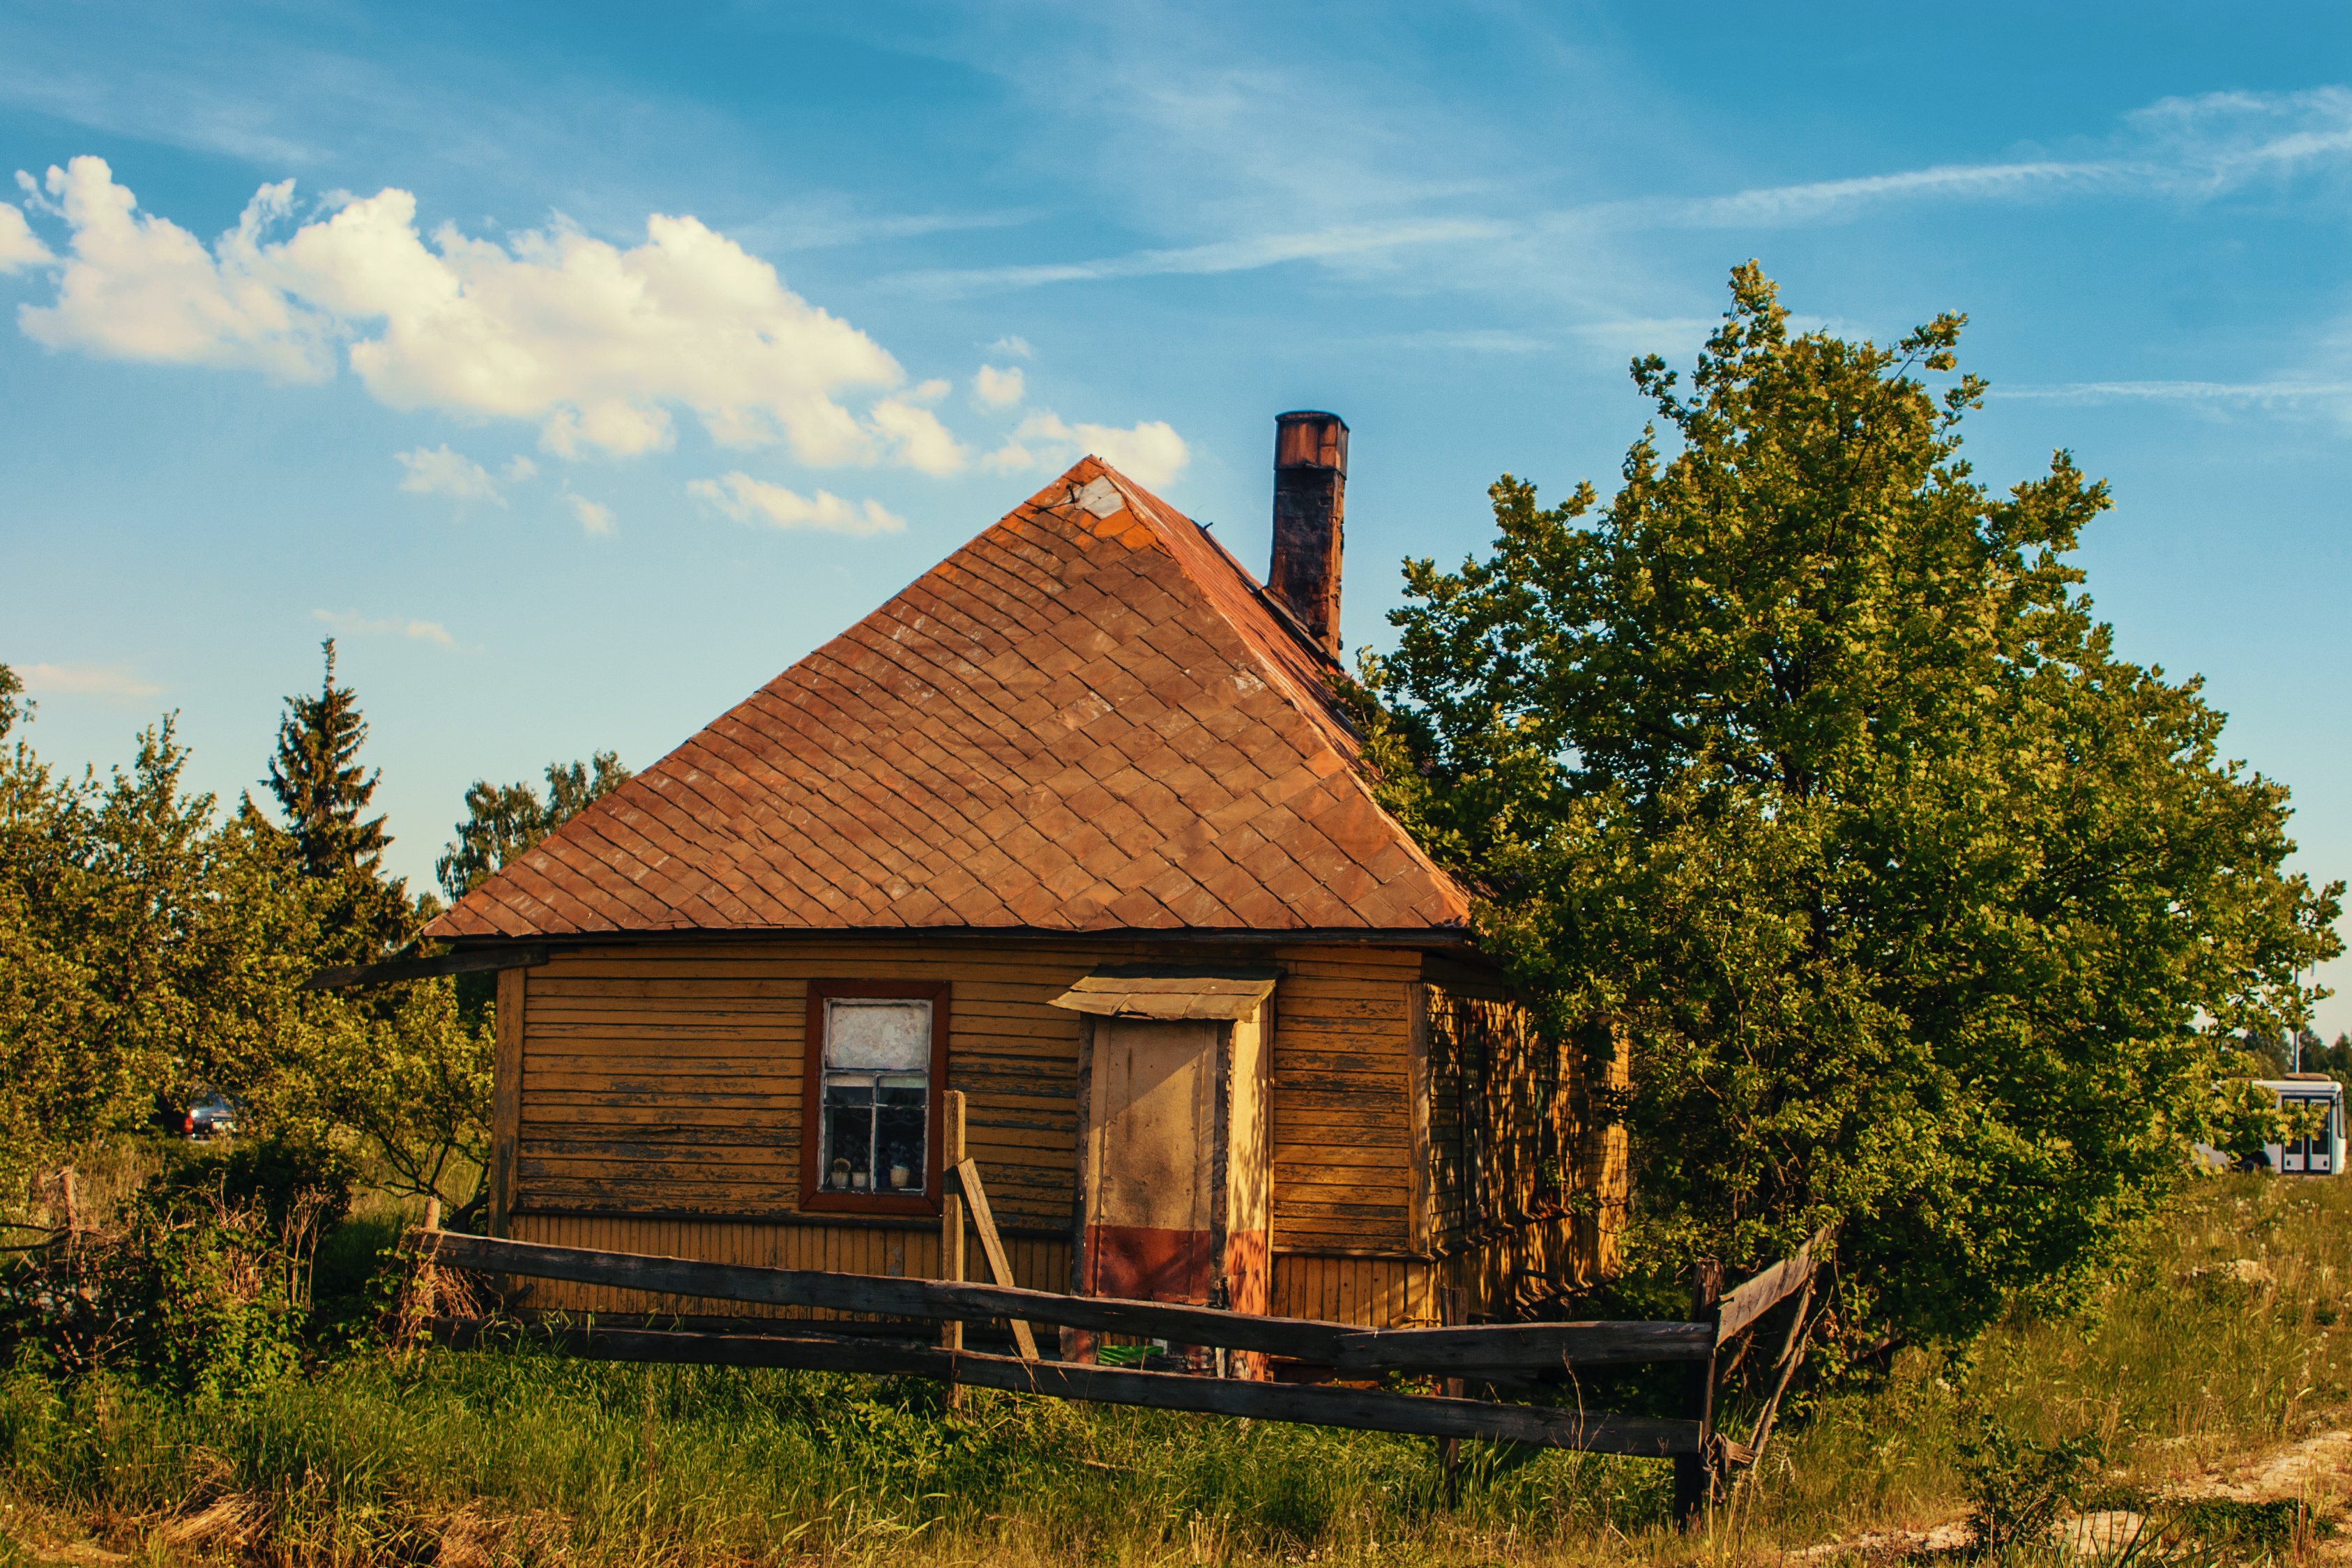
images, cloud, sky, plant, building, window, property, natural landscape, wood, house, tree, land lot, grass, cottage, grassland, real estate, landscape, rural area, roof, siding, meadow, grass family, prairie, cumulus, facade, hut, wilderness, shack, field, garden buildings, log cabin, farmhouse, home, shed, chimney, plantation, forest, farm, barn, lumber, pasture, croft, hill, ranch, estate